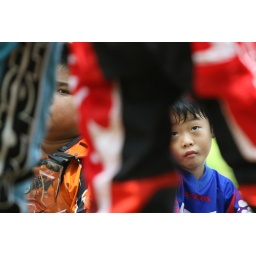
The boy in blue is the youngest